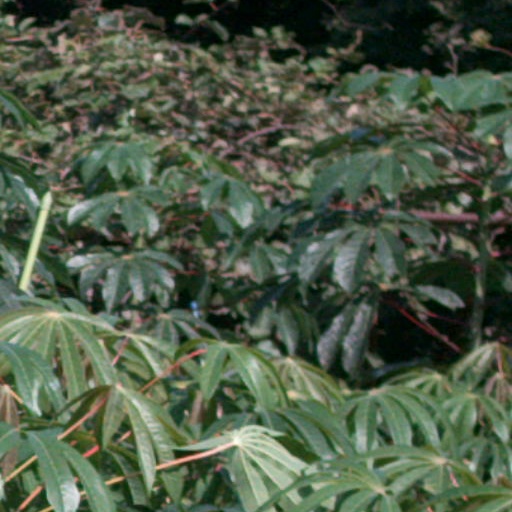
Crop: cassava